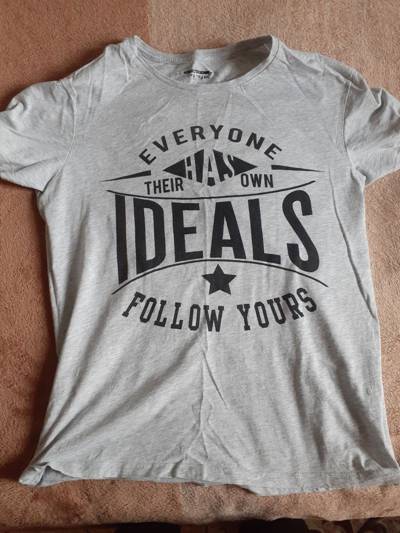
Waste category: clothes